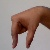
The image shows a hand gesture representing the letter 'Q' in Indian Sign Language.